1970 24 Hours of Le Mans

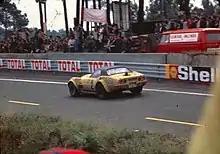
GT-class Chevrolet Corvette of Greder/Rouget during the race

Later in the year, the FIA acknowledged the weather had severely compromised the GT Corvette with its target distance skewed because of its 7-litre engine compared to the Porsches, and awarded it first-place points for the GT Cup. The ACO did not change its results but did send Greder a cheque equivalent to the GT-winners prize-money. The ACO also released some commercial information: 300 000 spectators, about half of them paying the entry fee. Around 10% were foreigners supervised by an additional 40000 officials, police, emergency staff, journalists and trades people. Three hundred commercial sites (bars, cafés, fairground) raised 6.5 million francs with another 7 million from advertising that barely covered the cost to run the race. The circuit used electricity equivalent to a city of 80000, and over 2.5 million phonecalls were made.